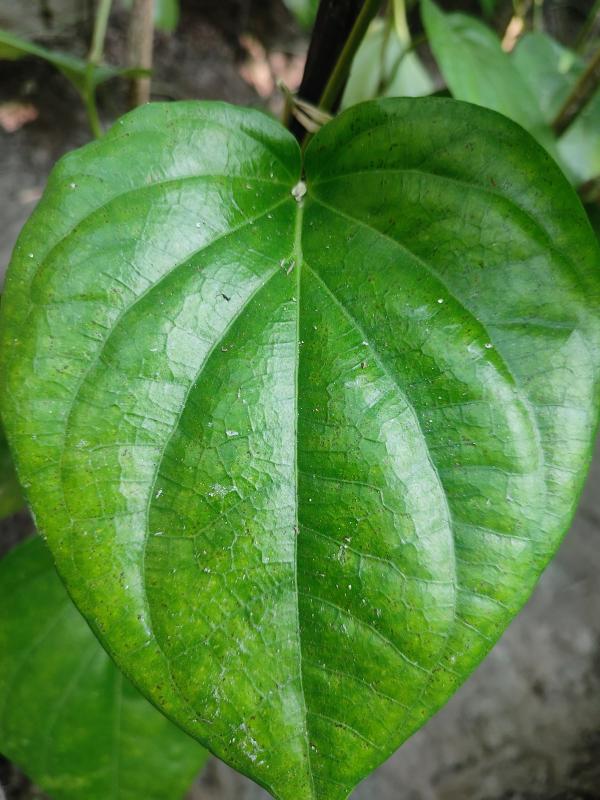
Label: Healthy_Leaf